Wimpel

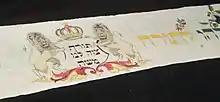
Wimpel painted on linen, Jewish Museum (New York)

When the child comes of age to begin learning Torah (age 3), he and his family bring the wimpel to the synagogue for Shabbat morning services. After the Torah reading, the child performs the ritual of gelila, perhaps with the help of his father, by wrapping the wimpel many times around the Torah scroll and tucking the end of the cloth into the folds. In this way, the child's individual responsibilities to God and His commandments are literally wrapped around his communal responsibilities, a figurative lesson for the child and his family.